Chang Jung Christian University railway station

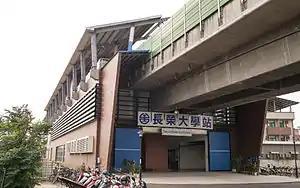

Chang Jung Christian University is a railway station on the Taiwan Railways Administration (TRA) Shalun line in Gueiren District, Tainan, Taiwan.